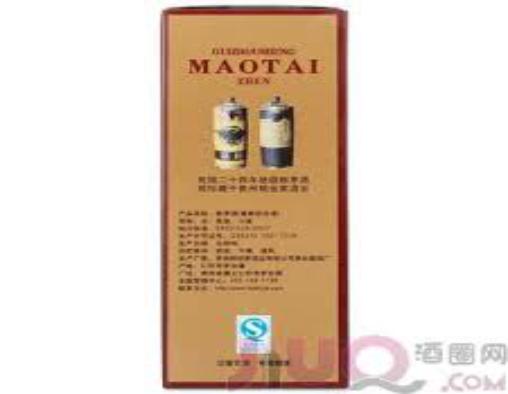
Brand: laimao
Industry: Food